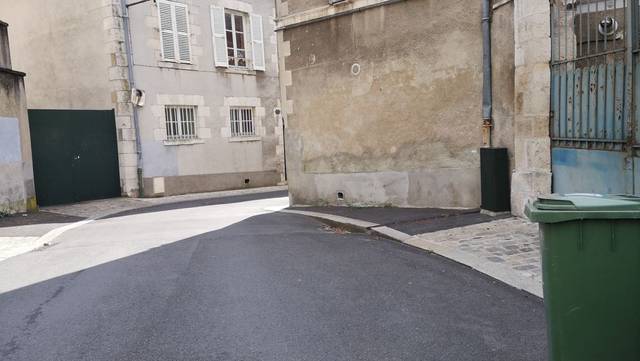
Region: France
Coordinates: 47.899, 1.915